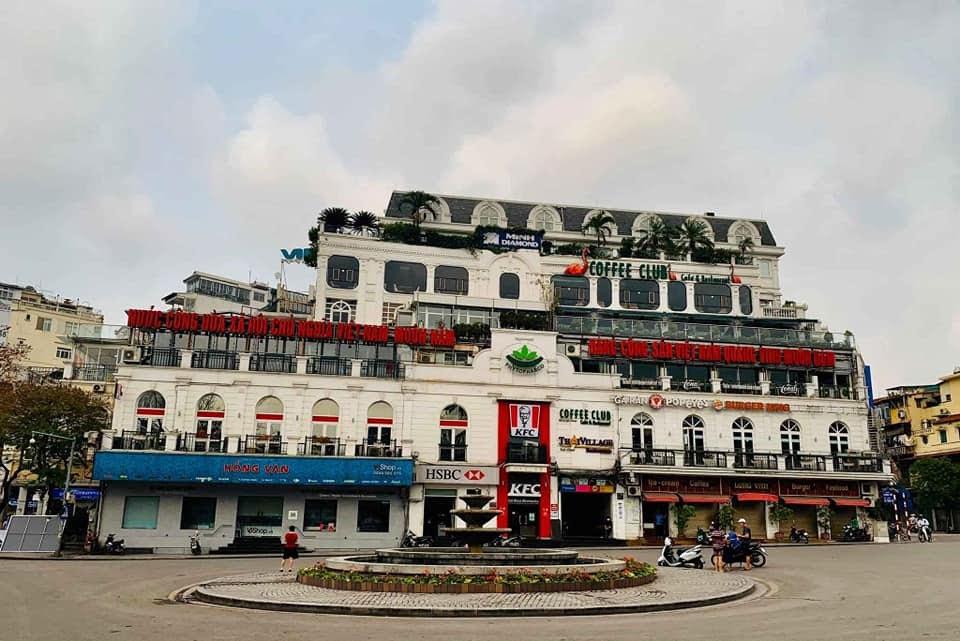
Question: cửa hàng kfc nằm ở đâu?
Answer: nằm ở chính giữ tòa nhà